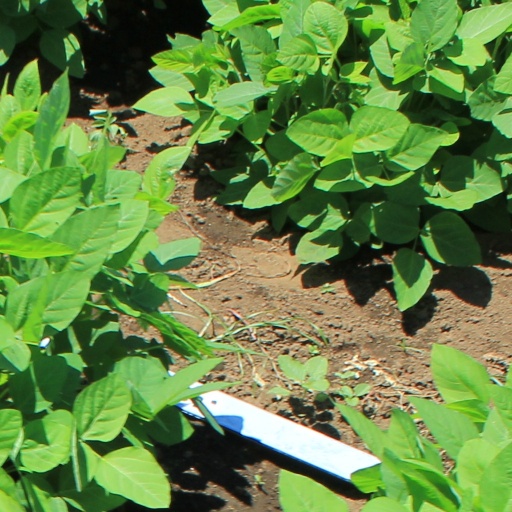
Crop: soybean